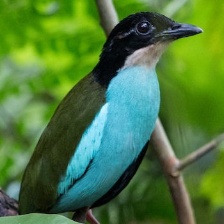
Species: AZURE BREASTED PITTA
Scientific name: PITTA STEERII